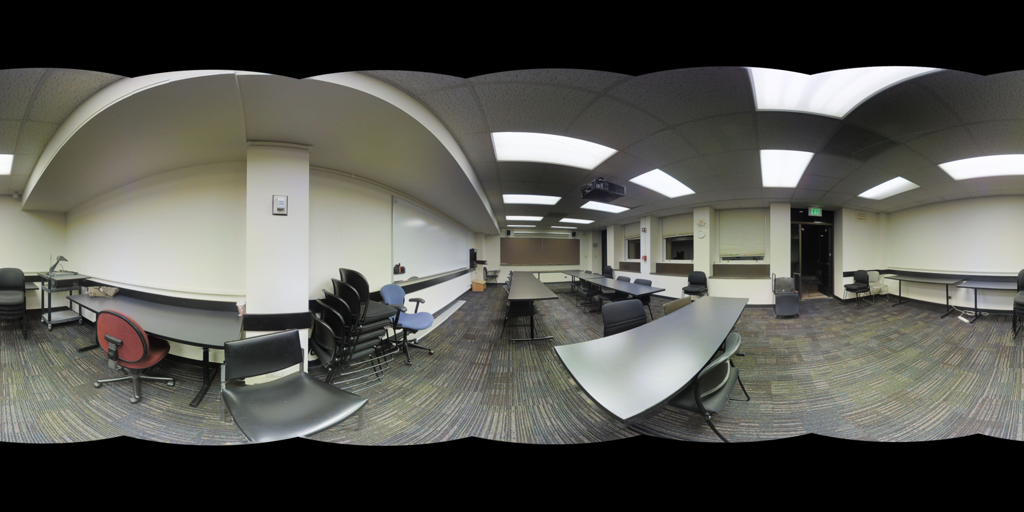
Referred object: the red office chair

Referred object: the red swivel chair

Referred object: turn left; the red rolling chair beside the desk